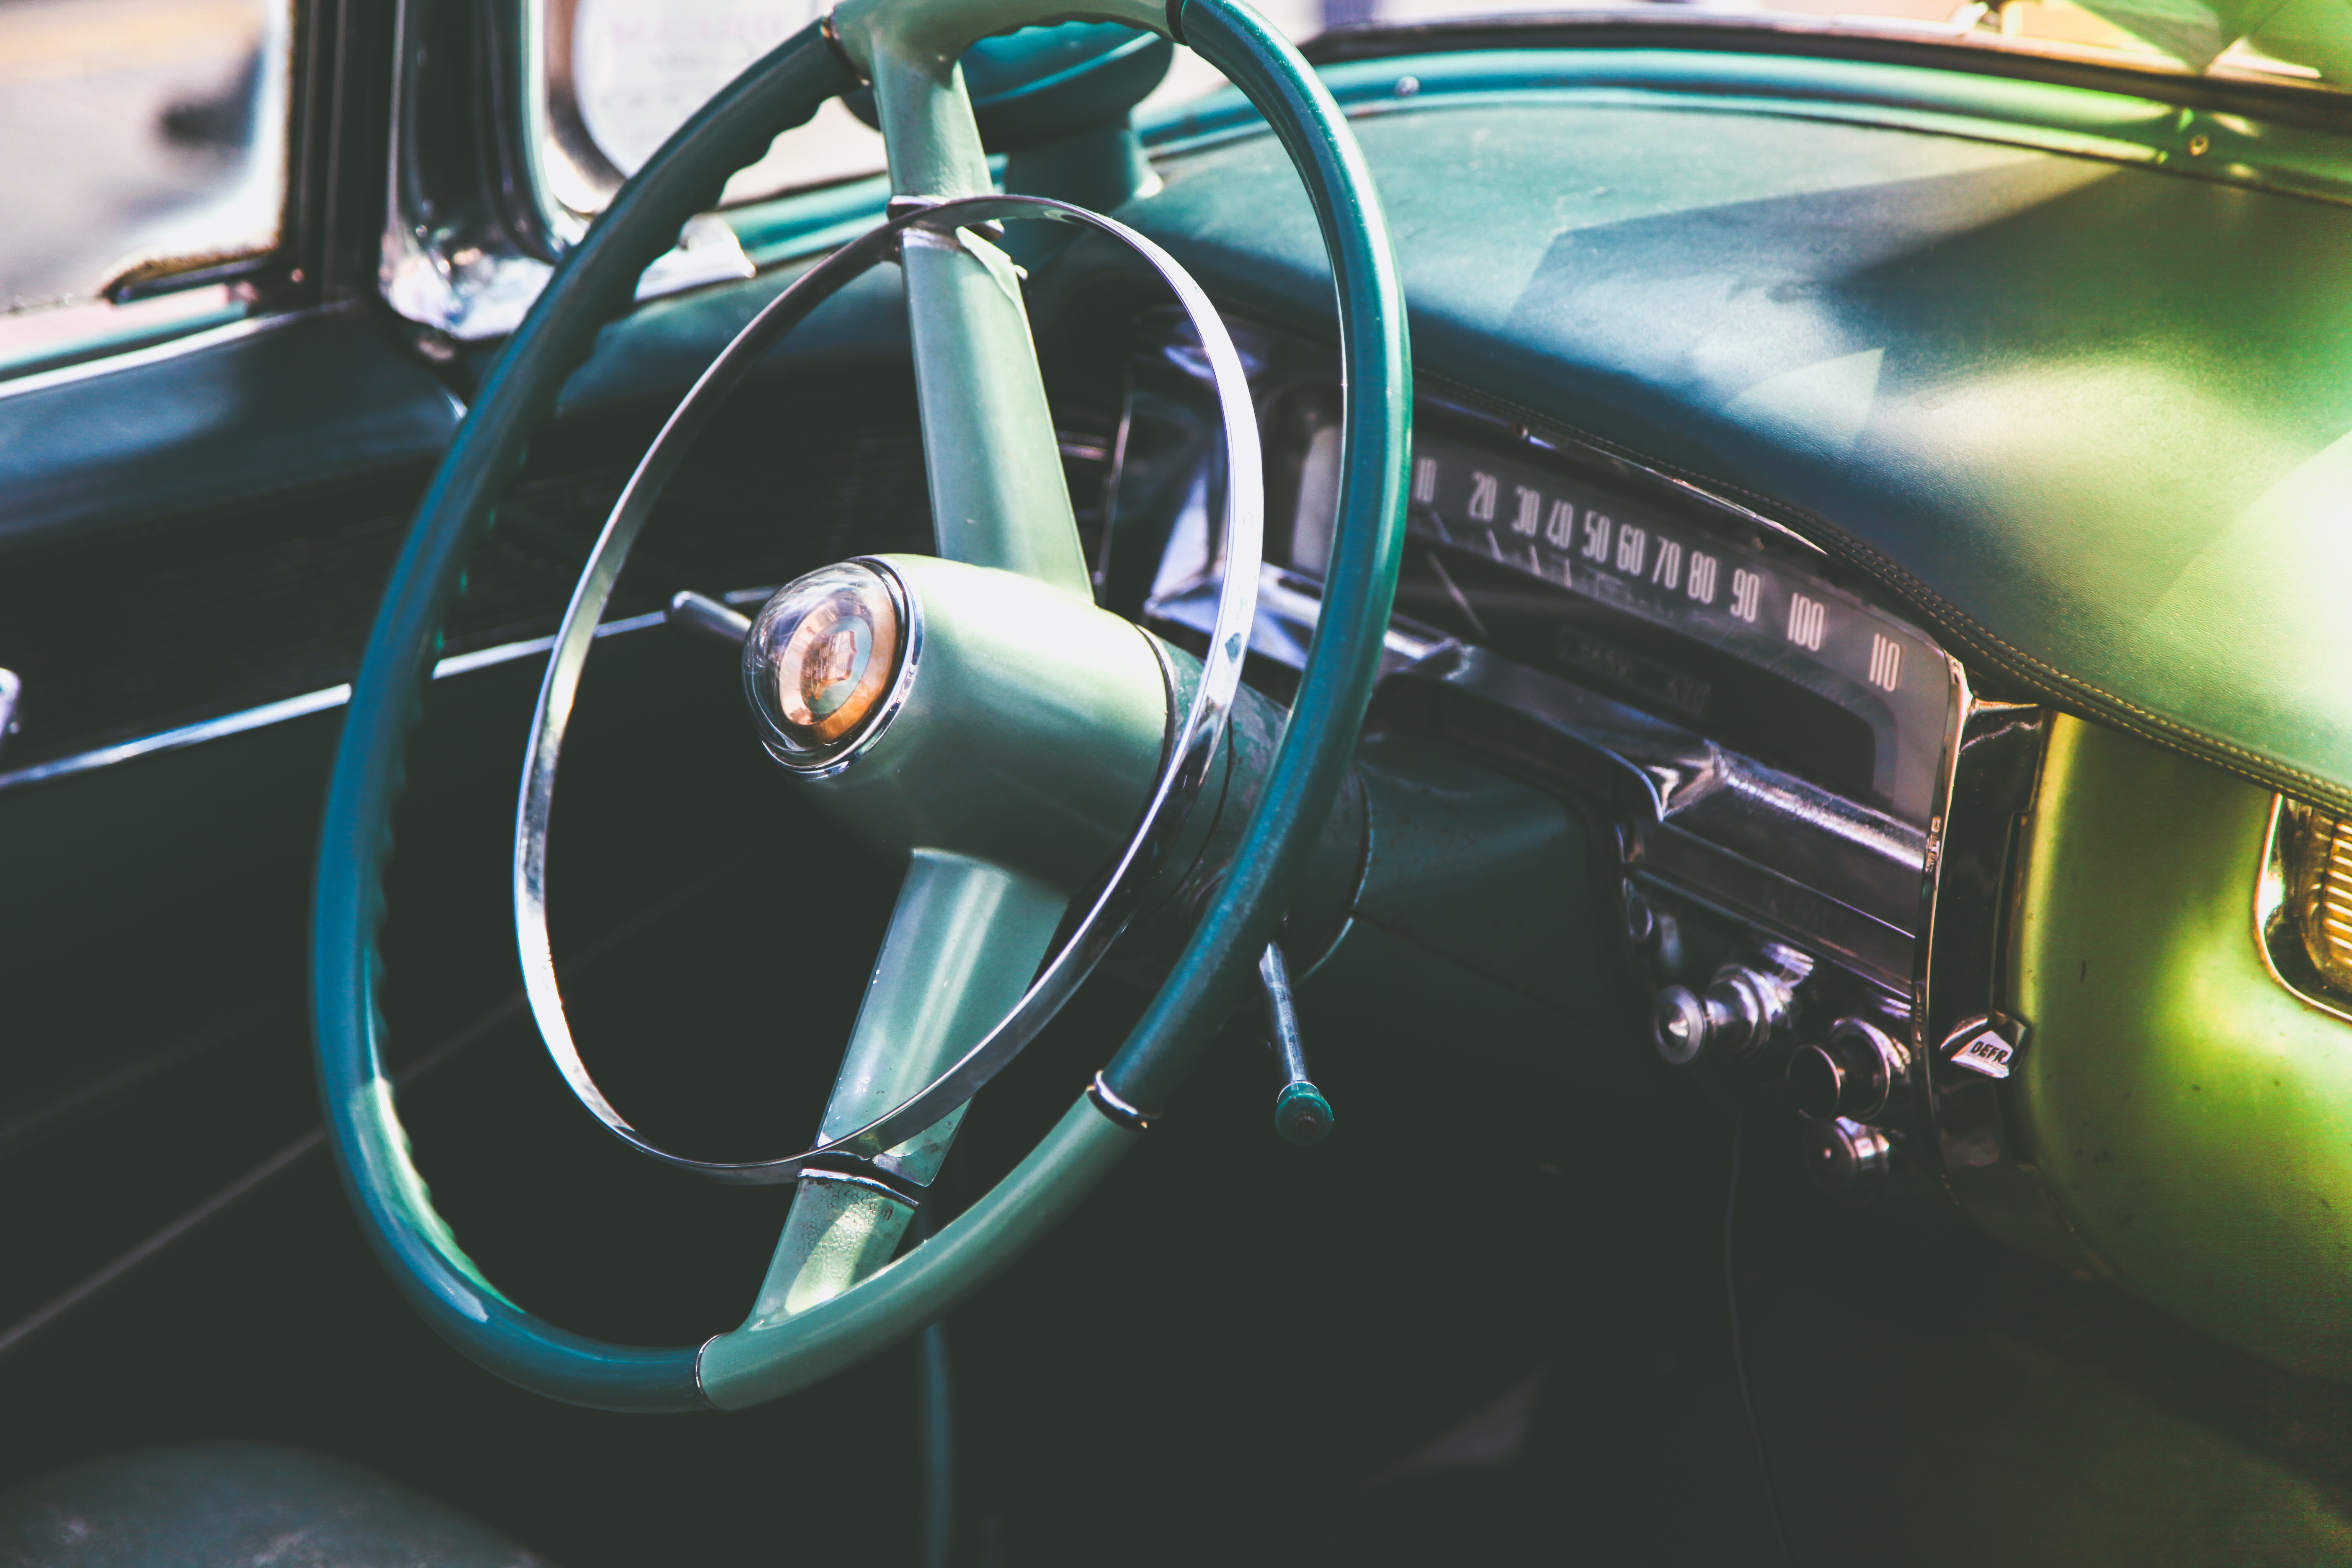
car, vintage, wheel, retro, vehicle, steering wheel, dashboard, sports car, motor vehicle, vintage car, sedan, classic, antique car, land vehicle, automobile make, automotive exterior, automotive design, luxury vehicle, steering part